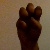
The image shows a hand gesture representing the letter 'E' in Indian Sign Language.